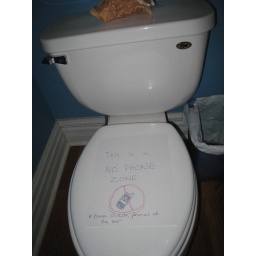
Gabriel's phone had a bit of a spill - Michael made a sign to help protect against future disasters